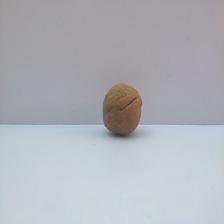
Size: Spoiled